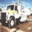
Label: truck